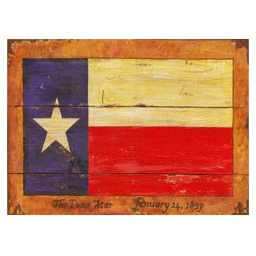
printed directly on distressed wood panels that have knots and other imperfections , each of these rustic signs has an antique look